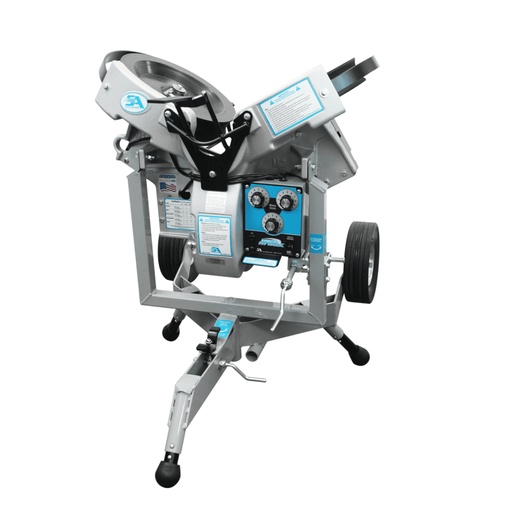
Sports Attack Hack Attack Softball Pitching Machine - 110-1100
Train Like A Champion And Experience Unmatched Precision With Sports Attack Pitching Machines. Perfect For Baseball And Softball Practice. Take Your Game To The Next Level Today. Hack Attack Baseball Pitching Machine Features: Speed - 80+ MPH Distance - 43 ft. Vision - Underhanded motion and complete ball vision provides a realistic sense of timing Accuracy - The ball is gripped in three locations, providing tremendous control and accuracy Efficiency - Dial-in pitch selection without throwing head adjustments, maximizes practice time Fungo - 250 ft. fly balls Portability - Quickly rolls on and off the field Recovery Time - 5 seconds, because of the three wheels, it is almost instant Unique Softball Machine Features The Hack Attack has a unique three-wheel design that allows you to see the ball clearly and fully all the way through the feeding motion, acceleration and release, just like a live pitcher. With this design, the hitter sees when to stride and the angle of release, giving you an actual live-arm sense of timing and location . With a quick turn of the Hack Attack dials you can effortlessly throw fastballs, risers, drops, right- and left-handed screwballs up and into the hitters. This exclusive three-wheel design changes the breaking pitch plane by simply adjusting wheel speed dials. (All two-wheel units require time consuming awkward throwing head adjustments to change from fastballs to curveballs or right- to left-handed breaking pitches.) The Hack Attack’s elevation adjustment handle will raise or lower the pitch. With a simple turn, you can even move the pitch up or down within the strike zone between pitches. (On two-wheel pitching machines it may be necessary to release a locking mechanism, reposition the entire throwing head by tilting it manually and then re-locking the locking mechanism. These are awkward time-consuming adjustments.) The Throwing head of the Hack Attack pivots instantly in any direction for all fungo work including deep fly balls that can drive fielders to the fence, slicing line drives, catcher’s pop-ups with reverse spin, towering infield pop-ups, and grounders. This effective training tool makes most efficient use of practice time with limited throwing head adjustments needed and an almost instant recovery time. More strikes delivered at every practice! The Hack Attack pitching machine quickly moves on and off the field by just tilting it, un-socketing the legs and easily rolling it on two heavy-duty transporting wheels (not the throwing wheels). The front wheel guards insure the throwing wheels never come in contact with the ground. (Some machines are moved using throwing wheels, picking up dangerous dirt and gravel that causes inaccuracy and wear.) The Hack Attack pitching machine is designed for use with regulation leather baseballs, dimpled practice balls, Wiffle® balls and all softer practice balls. (Not synthetic leather balls as they wear quickly and will leave a residue on the wheel.) No assembly is required; t he Hack Attack arrives fully assembled and ready for your immediate use. The Hack Attack has an inside/outside adjustment that provides instant, minute ball location change at the plate. This feature will: Center the first pitch without having to shift the entire machine (no more kicking of back leg) Allow the operator to move the pitch inside or outside with a simply turn of a handle In combination with the elevation control, quickly move a pitch to any area of the strike zone between pitches Exceptional Pitching Machine Quality The Hack Attack softball pitching machine is heavy enough to absorb recoil, ensuring accuracy, yet portable and easily moved by one person. The tripod base insures real stability and safety on pitching mounds or softball playing surfaces. High tensile, tough heat-treated alloy, weather-resistant aluminum casting throwing head, protects throwing mechanism. Rugged powder-coated rust-proof steel frame ensures limitless seasons of use. The throwing wheels out-last all other baseball pitching machine wheels and don’t melt in direct summer heat. Sports Attack has never replaced a wheel from wear or heat exposure. Three powerful variable speed motors drive three indestructible concave 13″ throwing wheels. Almost instant recovery. Specifications Level of Play High school, college, professional and commercial Pitches Fastballs, risers, drops, right- and left- handed screwballs Fungo Pivots instantly for pop-ups, fly balls and grounders Weight 135 lbs. Transportability Fits into any SUV or full size car, fits through standard doorway Automatic Feeders Can use either Solo Feeder (11 ball) or theTeam Feeder (75 ball) Electrical Requirements 110V and 220/240V also available Ball Types All types, including leather Ball Sizes Can be converted to baseball using conversion kit Speed 80+ MPH Distance 43 feet Vision Underhanded motion and complete ball vision provides a realistic sense of timing Accuracy The ball is gripped in three locations, providing tremendous control and accuracy Efficiency Dial-in pitch selection without throwing head adjustments, maximizes practice time Fungo 250 ft. fly balls Portability Quickly rolls on and off the field Recovery Time 5 seconds, because of the three wheels, it’s almost instant Additional Information Vision Complete provides a realistic sense of timing Timing Excellent natural Accuracy Excellent three-point contact Breaking Pitch All quick adjustment Fungo Excellent pivots instantly Safety Excellent wheel guards protect operator Portability Excellent Ball Grip Area Excellent three contact points Spin Control Exceptional no cumbersome adjustments of throwing head Wheel Diameter Excellent Large 14″ wheels, pin-point accuracy, less ball wear Throwing Head Size & Weight Excellent no recoil of any kind Product Manual ✓ Hack Attack Softball Pitching Machine Brochure ✓ Hack Attack Softball Pitching Machine Instruction Manual Videos What Our Experts Think The Sports Attack Hack Attack Softball Pitching Machine - 110-1100 is a top-tier machine designed for serious softball players looking to sharpen their hitting and fielding skills. Here's why it’s a standout: Versatile Pitching Options : Capable of delivering a variety of pitches, including fastballs, curveballs, sliders, and changeups, allowing players to practice against real-game situations. High-Speed Capability : Delivers speeds up to 70 mph, making it ideal for fastpitch softball training, suitable for athletes at all levels from youth to adult. Adjustable Angles : Offers customizable pitch angles for a full range of training drills, from inside and outside pitches to high and low deliveries, ensuring comprehensive skill development. Precision and Consistency : Known for its accuracy, the Hack Attack Softball Pitching Machine consistently delivers strikes, allowing players to work on timing, technique, and overall performance. Durable and Heavy-Duty : Built with premium materials to withstand intensive use, making it reliable for both indoor and outdoor environments. Portable and Easy to Set Up : Despite its powerful performance, the machine is compact and portable, ensuring easy transport and quick setup at various training locations. Q&A Q: What is the Sports Attack Hack Attack Softball Pitching Machine - 110-1100? A: The Sports Attack Hack Attack Softball Pitching Machine is a high-performance, 3-wheel machine designed to deliver fast, accurate pitches for softball training. It simulates various pitch types, including fastballs, curveballs, and drop balls, to help players improve their batting, timing, and fielding skills. Q: What are the key features? A: Pitch Speed : Capable of throwing fastballs up to 70+ mph, ideal for softball players at all levels, from youth to elite athletes. 3-Wheel Design : Provides superior pitch consistency and accuracy for a wide range of pitch types, including fastballs, curveballs, drop balls, and more. Adjustable Trajectory : Easily adjusts to simulate different pitching angles and styles for varied training scenarios. Durable Construction : Built to handle the demands of high-intensity training and last for years of use. Versatile : Perfect for both individual and team drills, offering a wide range of training applications. Q: Who is the Hack Attack Softball Pitching Machine ideal for? A: Ideal for softball teams, coaches, training facilities, and athletes looking to elevate their batting, fielding, and overall softball skills. Suitable for all levels, from beginners to professional athletes. Q: How does it enhance training? A: The Hack Attack delivers consistent, accurate pitches, helping players refine their swing mechanics, timing, and reaction speed. It also allows for customization of pitch types and speeds to simulate real game conditions. Q: Is it easy to use and set up? A: Yes, it features simple controls for adjusting pitch speed and angle, and its 3-wheel design ensures pitch consistency and accuracy. Setting up and using the machine is straightforward, making it ideal for both coaches and players. Q: What sets the Hack Attack Softball Pitching Machine apart from others? A: Its 3-wheel design offers superior pitch accuracy, allowing players to practice a variety of pitch types with consistency and reliability. The versatility, durability, and speed options make it one of the top choices for serious softball training Maintenance Tips Regular Cleaning : After each use, wipe down the machine with a soft, dry cloth to remove dirt, dust, and debris. If necessary, use a damp cloth but avoid harsh chemicals. Inspect for Wear : Check the motor, ball feed system, wheels, and frame for any signs of wear, cracks, or damage. Replace any worn or damaged parts immediately to maintain performance. Lubricate Moving Parts : Periodically apply lubricant to moving parts such as gears, wheels, and the ball feed system to ensure smooth and efficient operation. Proper Storage : Store the machine in a dry, cool location, away from direct sunlight, humidity, or extreme temperatures to protect it from rust and wear. Check Ball Feeder : Ensure the ball feeder mechanism is clean and functioning properly. Look for any jams or misalignments and resolve them to avoid overworking the motor. Power Off After Use : Always turn off and unplug the machine when not in use to preserve energy and prevent unnecessary wear on internal components. Check for Loose Parts : Before each session, tighten any loose bolts or screws to ensure the machine remains stable during operation.
Brand: Sports Attack
Category: Sporting Goods > Athletics > Baseball & Softball > Pitching Machines